Agnes of Merania (1215–1263)

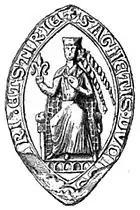
Seal of Agnes, Duchess of Austria

Agnes was a daughter of Duke Otto I of Merania and Countess Beatrice II of Burgundy, a member of the Imperial House of Hohenstaufen. By her father, she was a granddaughter of Agnes of Wettin. Her aunts were Agnes Maria of Andechs-Merania, Queen consort of France, Gertrude of Merania, Queen consort of Hungary, and Hedwig of Silesia, duchess consort of Poland, later canonized as saint. By her mother, Agnes was also a great-grandchild of Emperor Frederick Barbarossa.